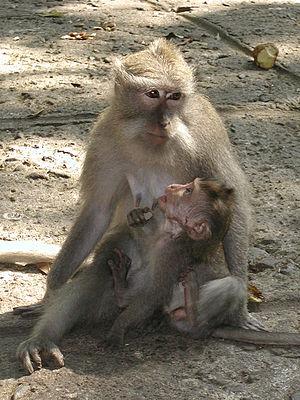
La Monkey Forest d'Ubud est une réserve naturelle située à Ubud. Elle abrite plus de 600 macaques crabiers. Cinq groupes de singes différents occupent chacun son propre territoire dans le parc. C'est une attraction très prisée par les touristes à Ubud. La Monkey Forest appartient au village de Padangtegal, où siège son conseil d'administration. La Padangtegal Wenara Wana Fondation gère la Monkey Forest, son but étant de préserver son caractère sacré et de promouvoir les lieux en tant que destination pour les visiteurs.